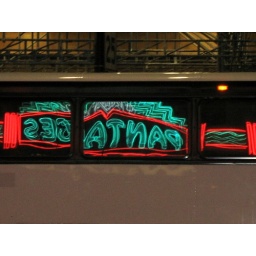
reflected in the windows of a bus across the street